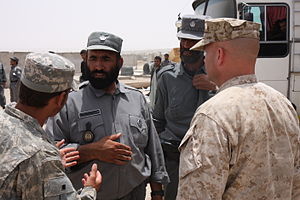
Camp Bastion
To amerikanske soldater står og taler med den afghanske politichef Musa Qala Koka, i Camp Bastion.
Camp Bastion er en afghansk militærlejr i Helmand-provinsen i Afghanistan. Den er tidligere blevet brugt af danske, engelske og amerikanske soldater, under krigen i Afghanistan.